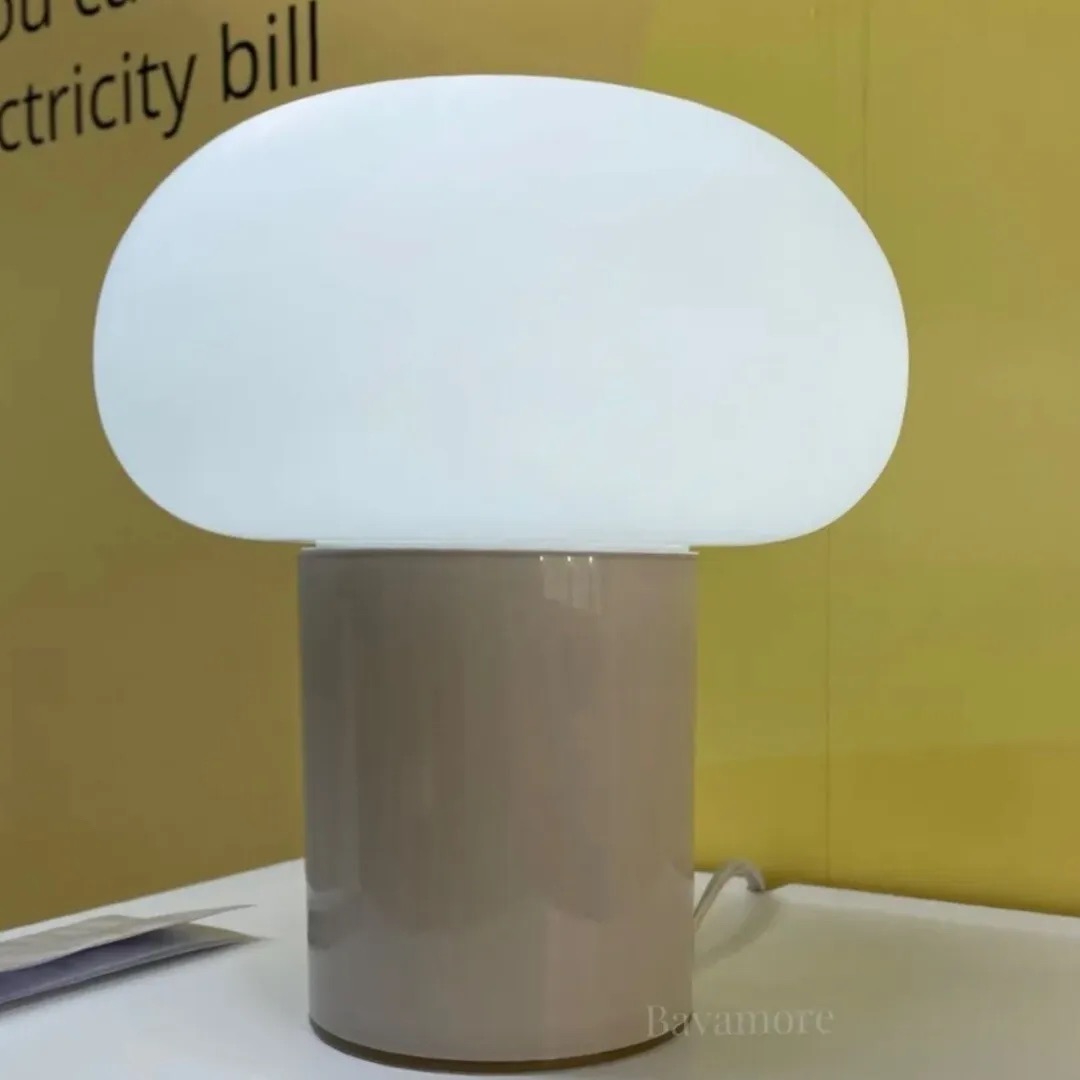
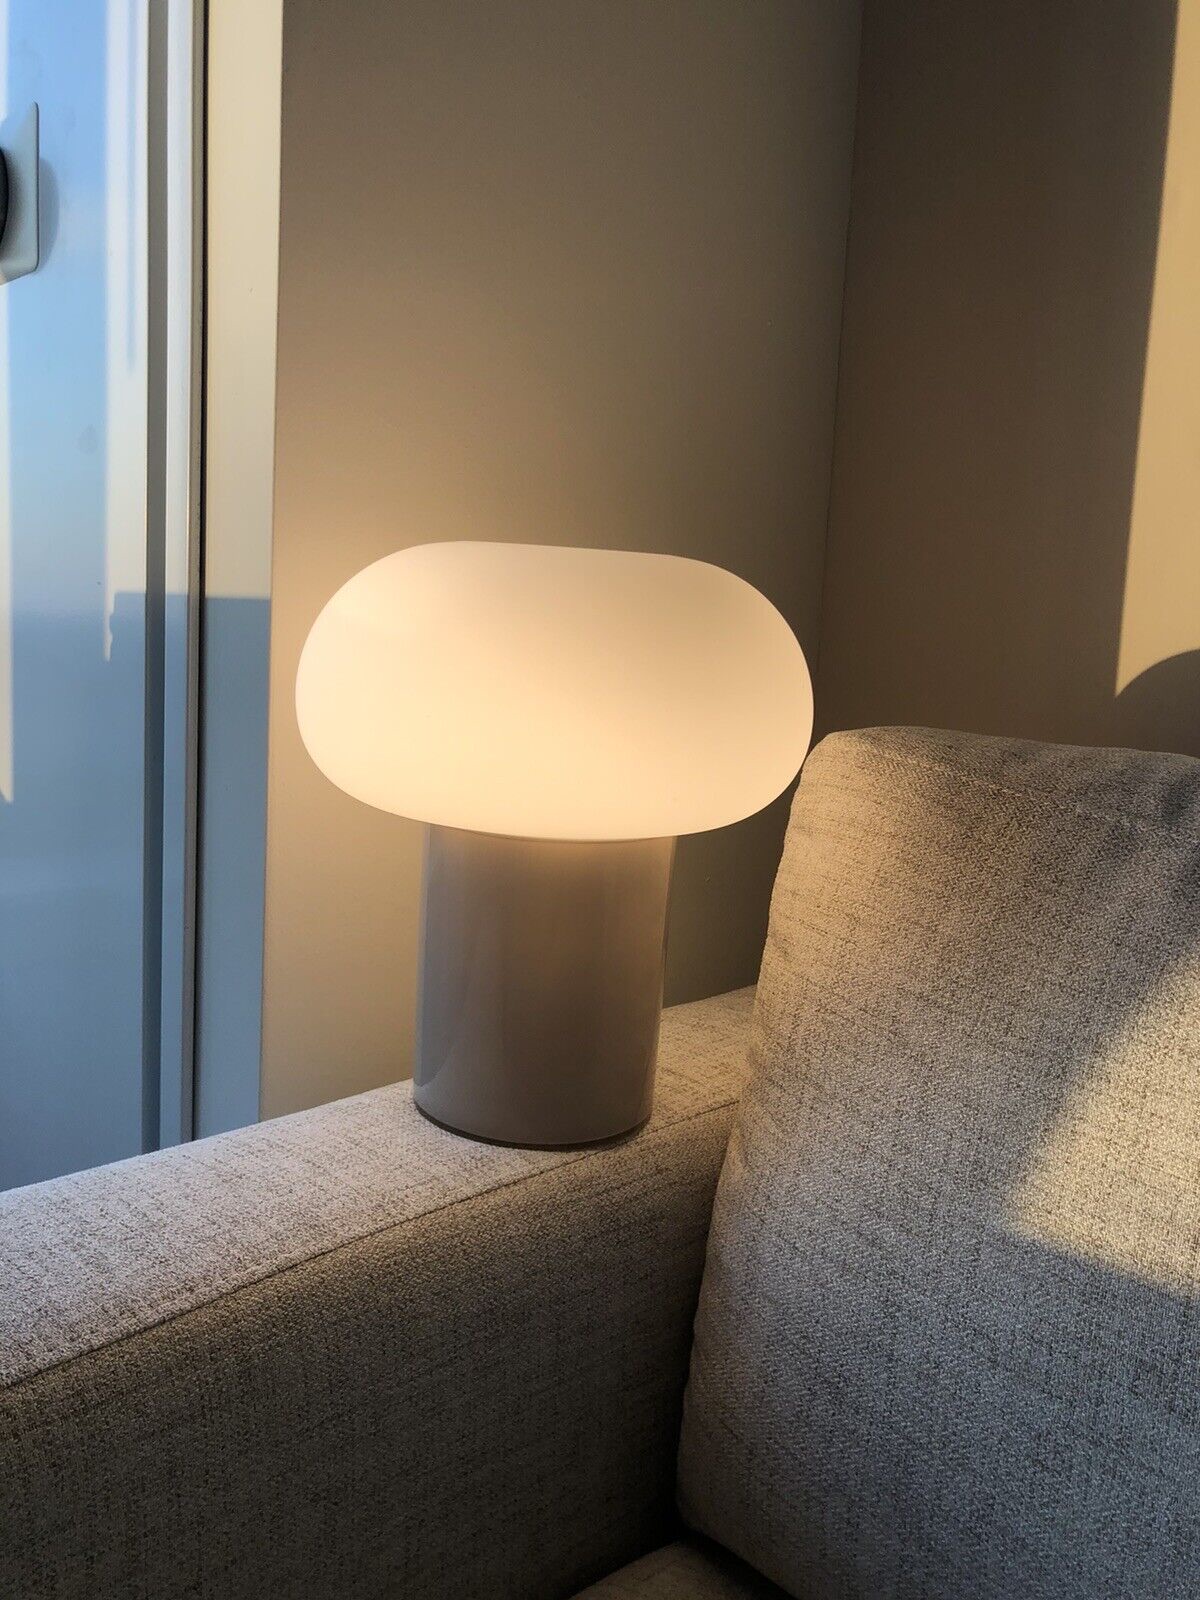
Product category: misc
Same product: yes